History of Winnipeg

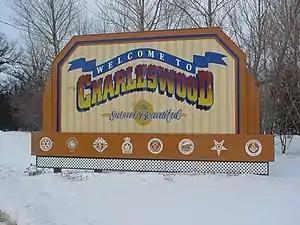
Welcome sign to Charleswood. Formerly a separate rural municipality, Charleswood was amalgamated with Winnipeg, and other municipalities, to form the new City of Winnipeg in 1972.

In Winnipeg, the established armouries of Minto, Tuxedo (Fort Osborne), and McGregor were so crowded that the military had to take over other buildings to increase capacity. In 1942, the Government of Canada's Victory Loan Campaign staged a mock Nazi invasion of Winnipeg to increase awareness of the stakes of the war in Europe. The very realistic invasion included Nazi aircraft and troops overwhelming Canadian forces within the city. Air raid sirens sounded and the city was blacked out. The event was covered by North American media and featured in the film "If Day".